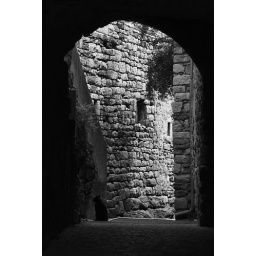
too bad the damn animal wasn't sitting in the bright side...